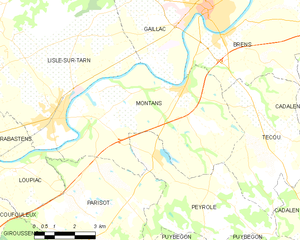
Carte des communes françaises Montans
Montans est une commune française située dans le département du Tarn en région Occitanie.